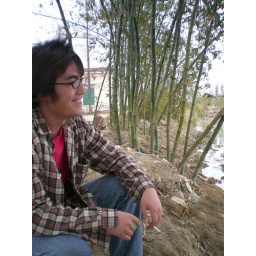
we sat down by the river, a nice stench was coming from a pig in a bag